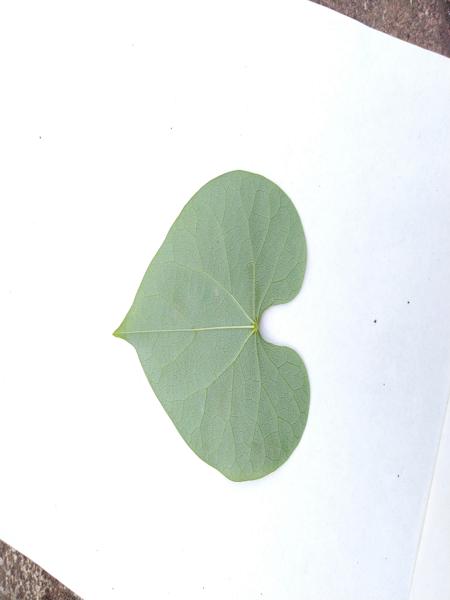
Plant: Amruthaballi